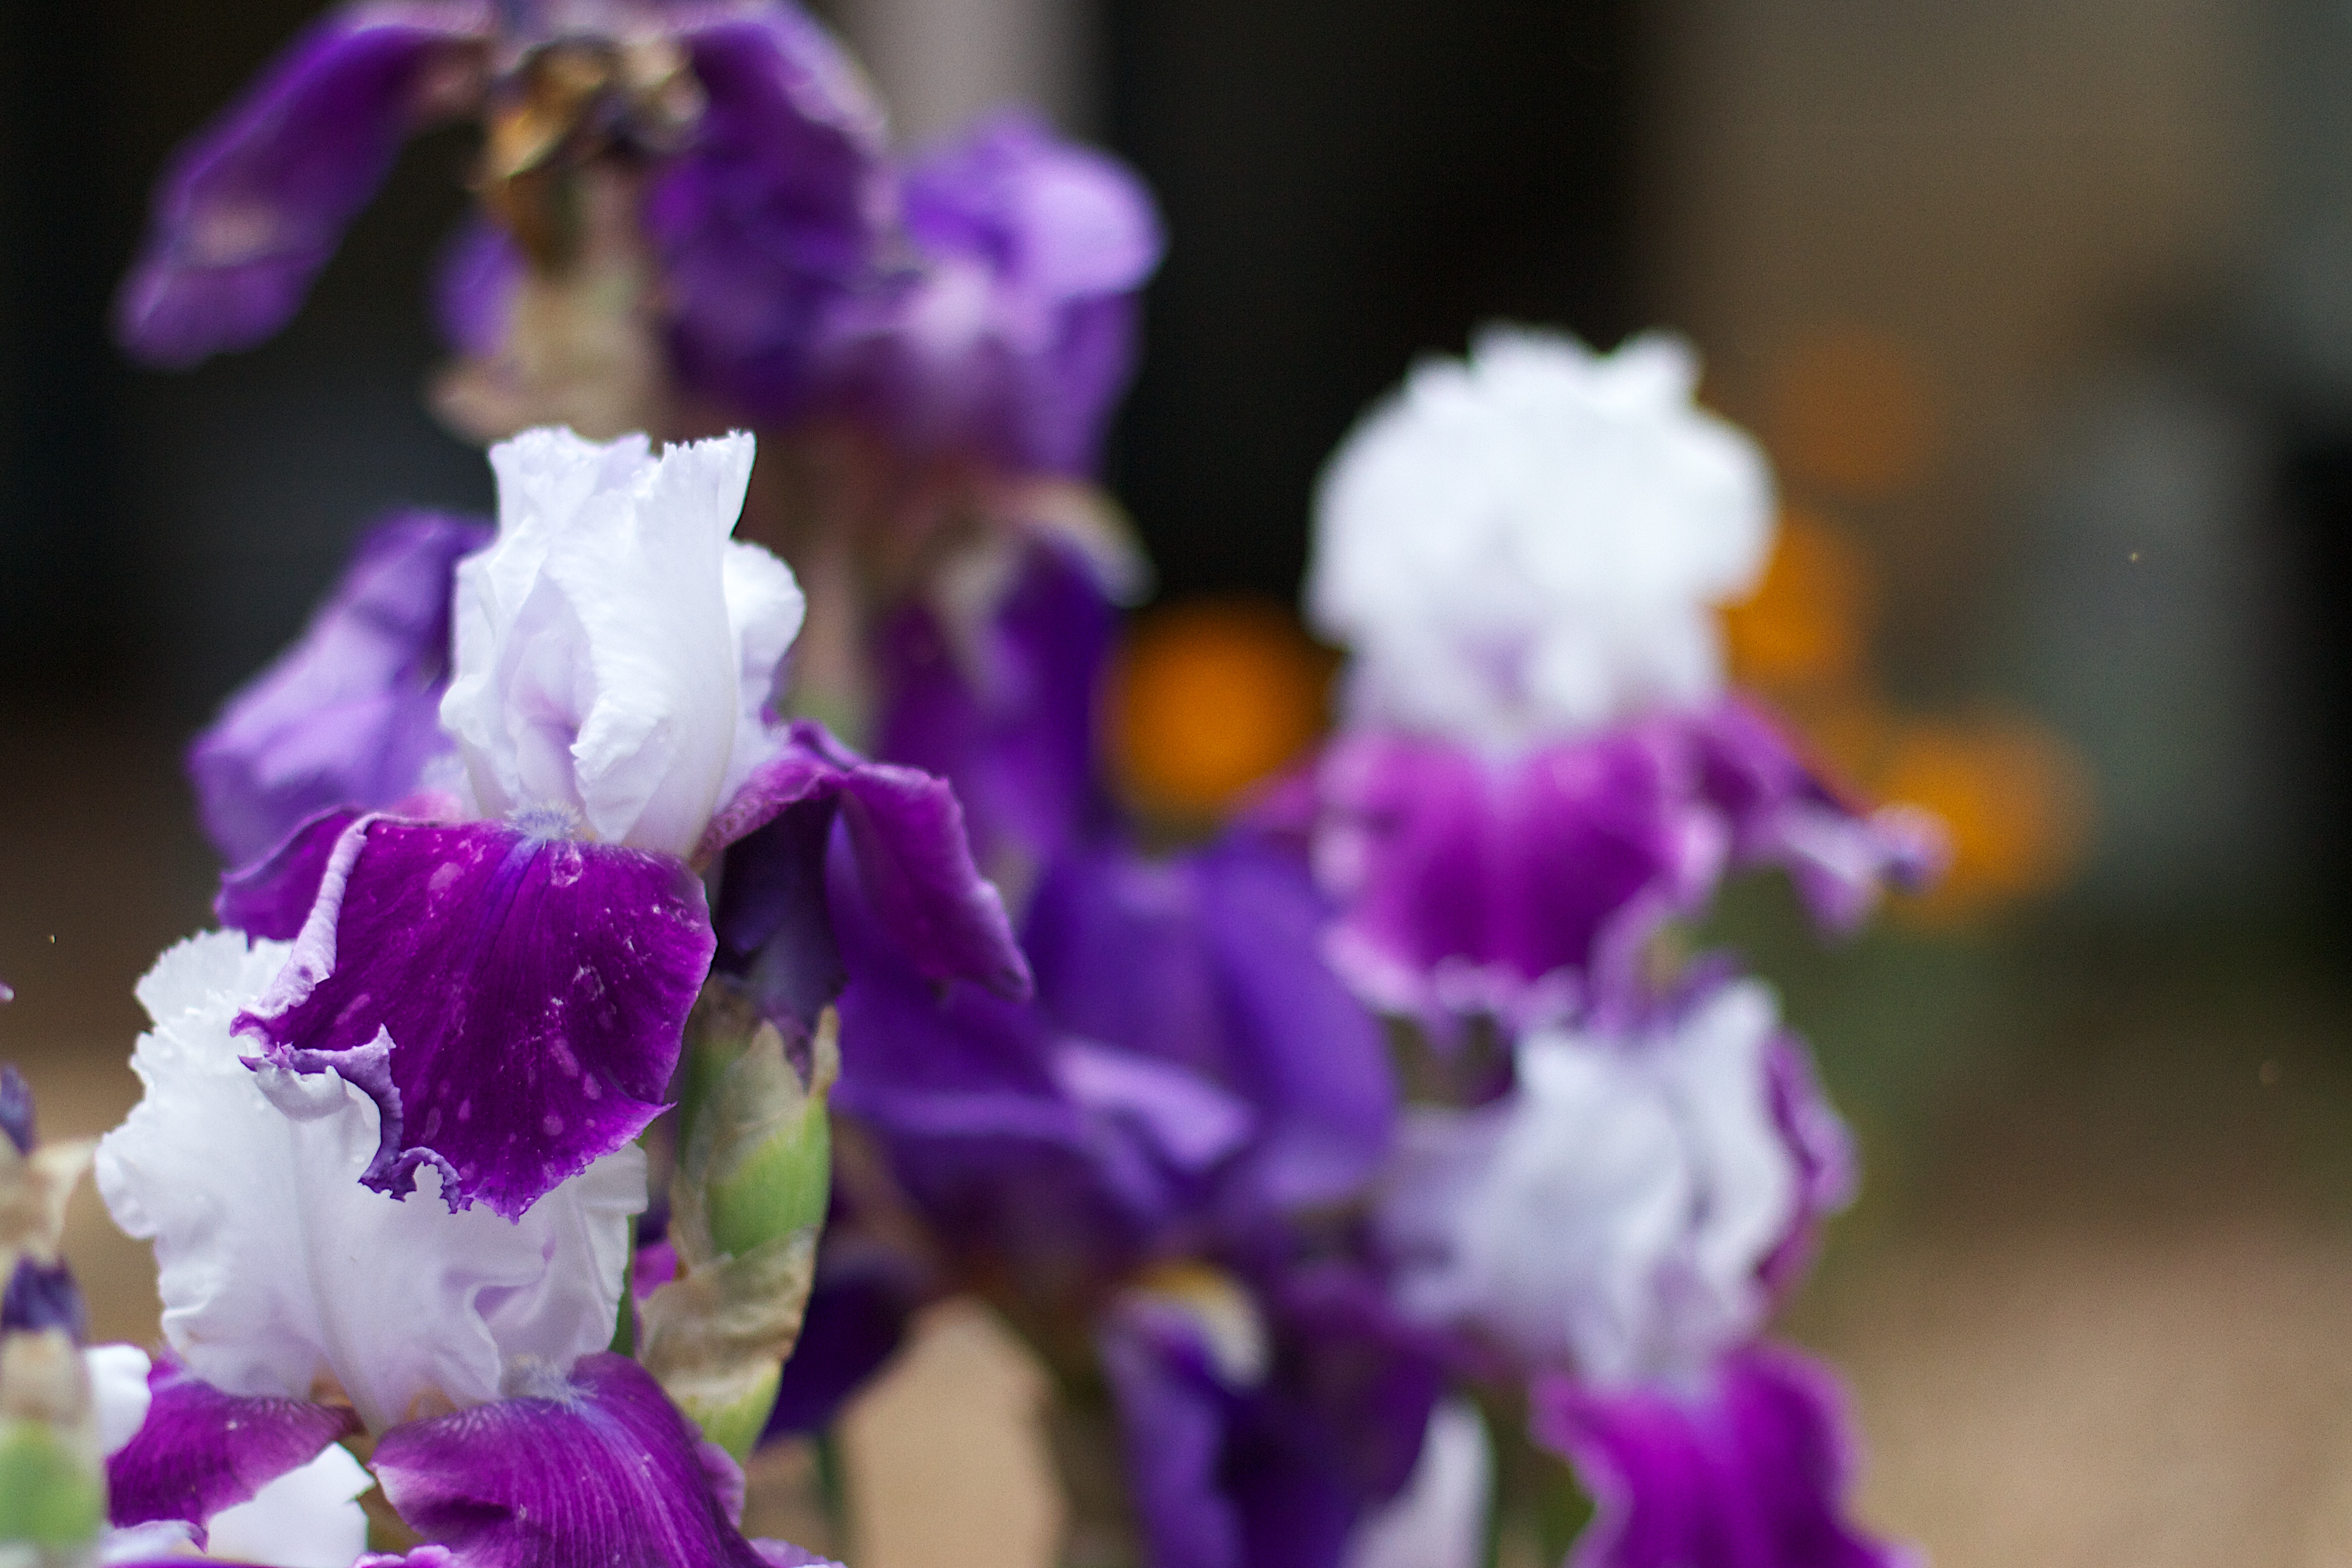
blossom, plant, flower, purple, petal, spring, botany, flora, iris, eye, macro photography, flowering plant, land plant